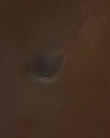
Face region: eyes (orbital_tightening_and_eye_area)
Pain indicator: not_present